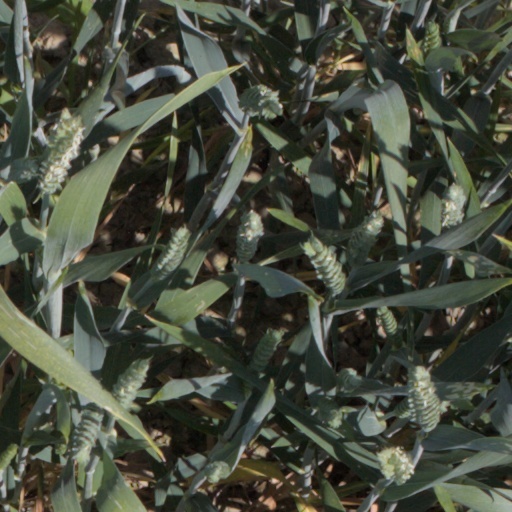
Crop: wheat